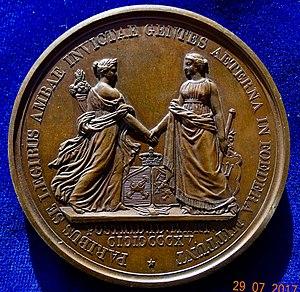
Auguste-François Michaut, né à Paris le 29 septembre 1786 et mort à Versailles le 26 décembre 1879 est un graveur des monnaies de France et des Pays-Bas, un médailleur et un sculpteur français.